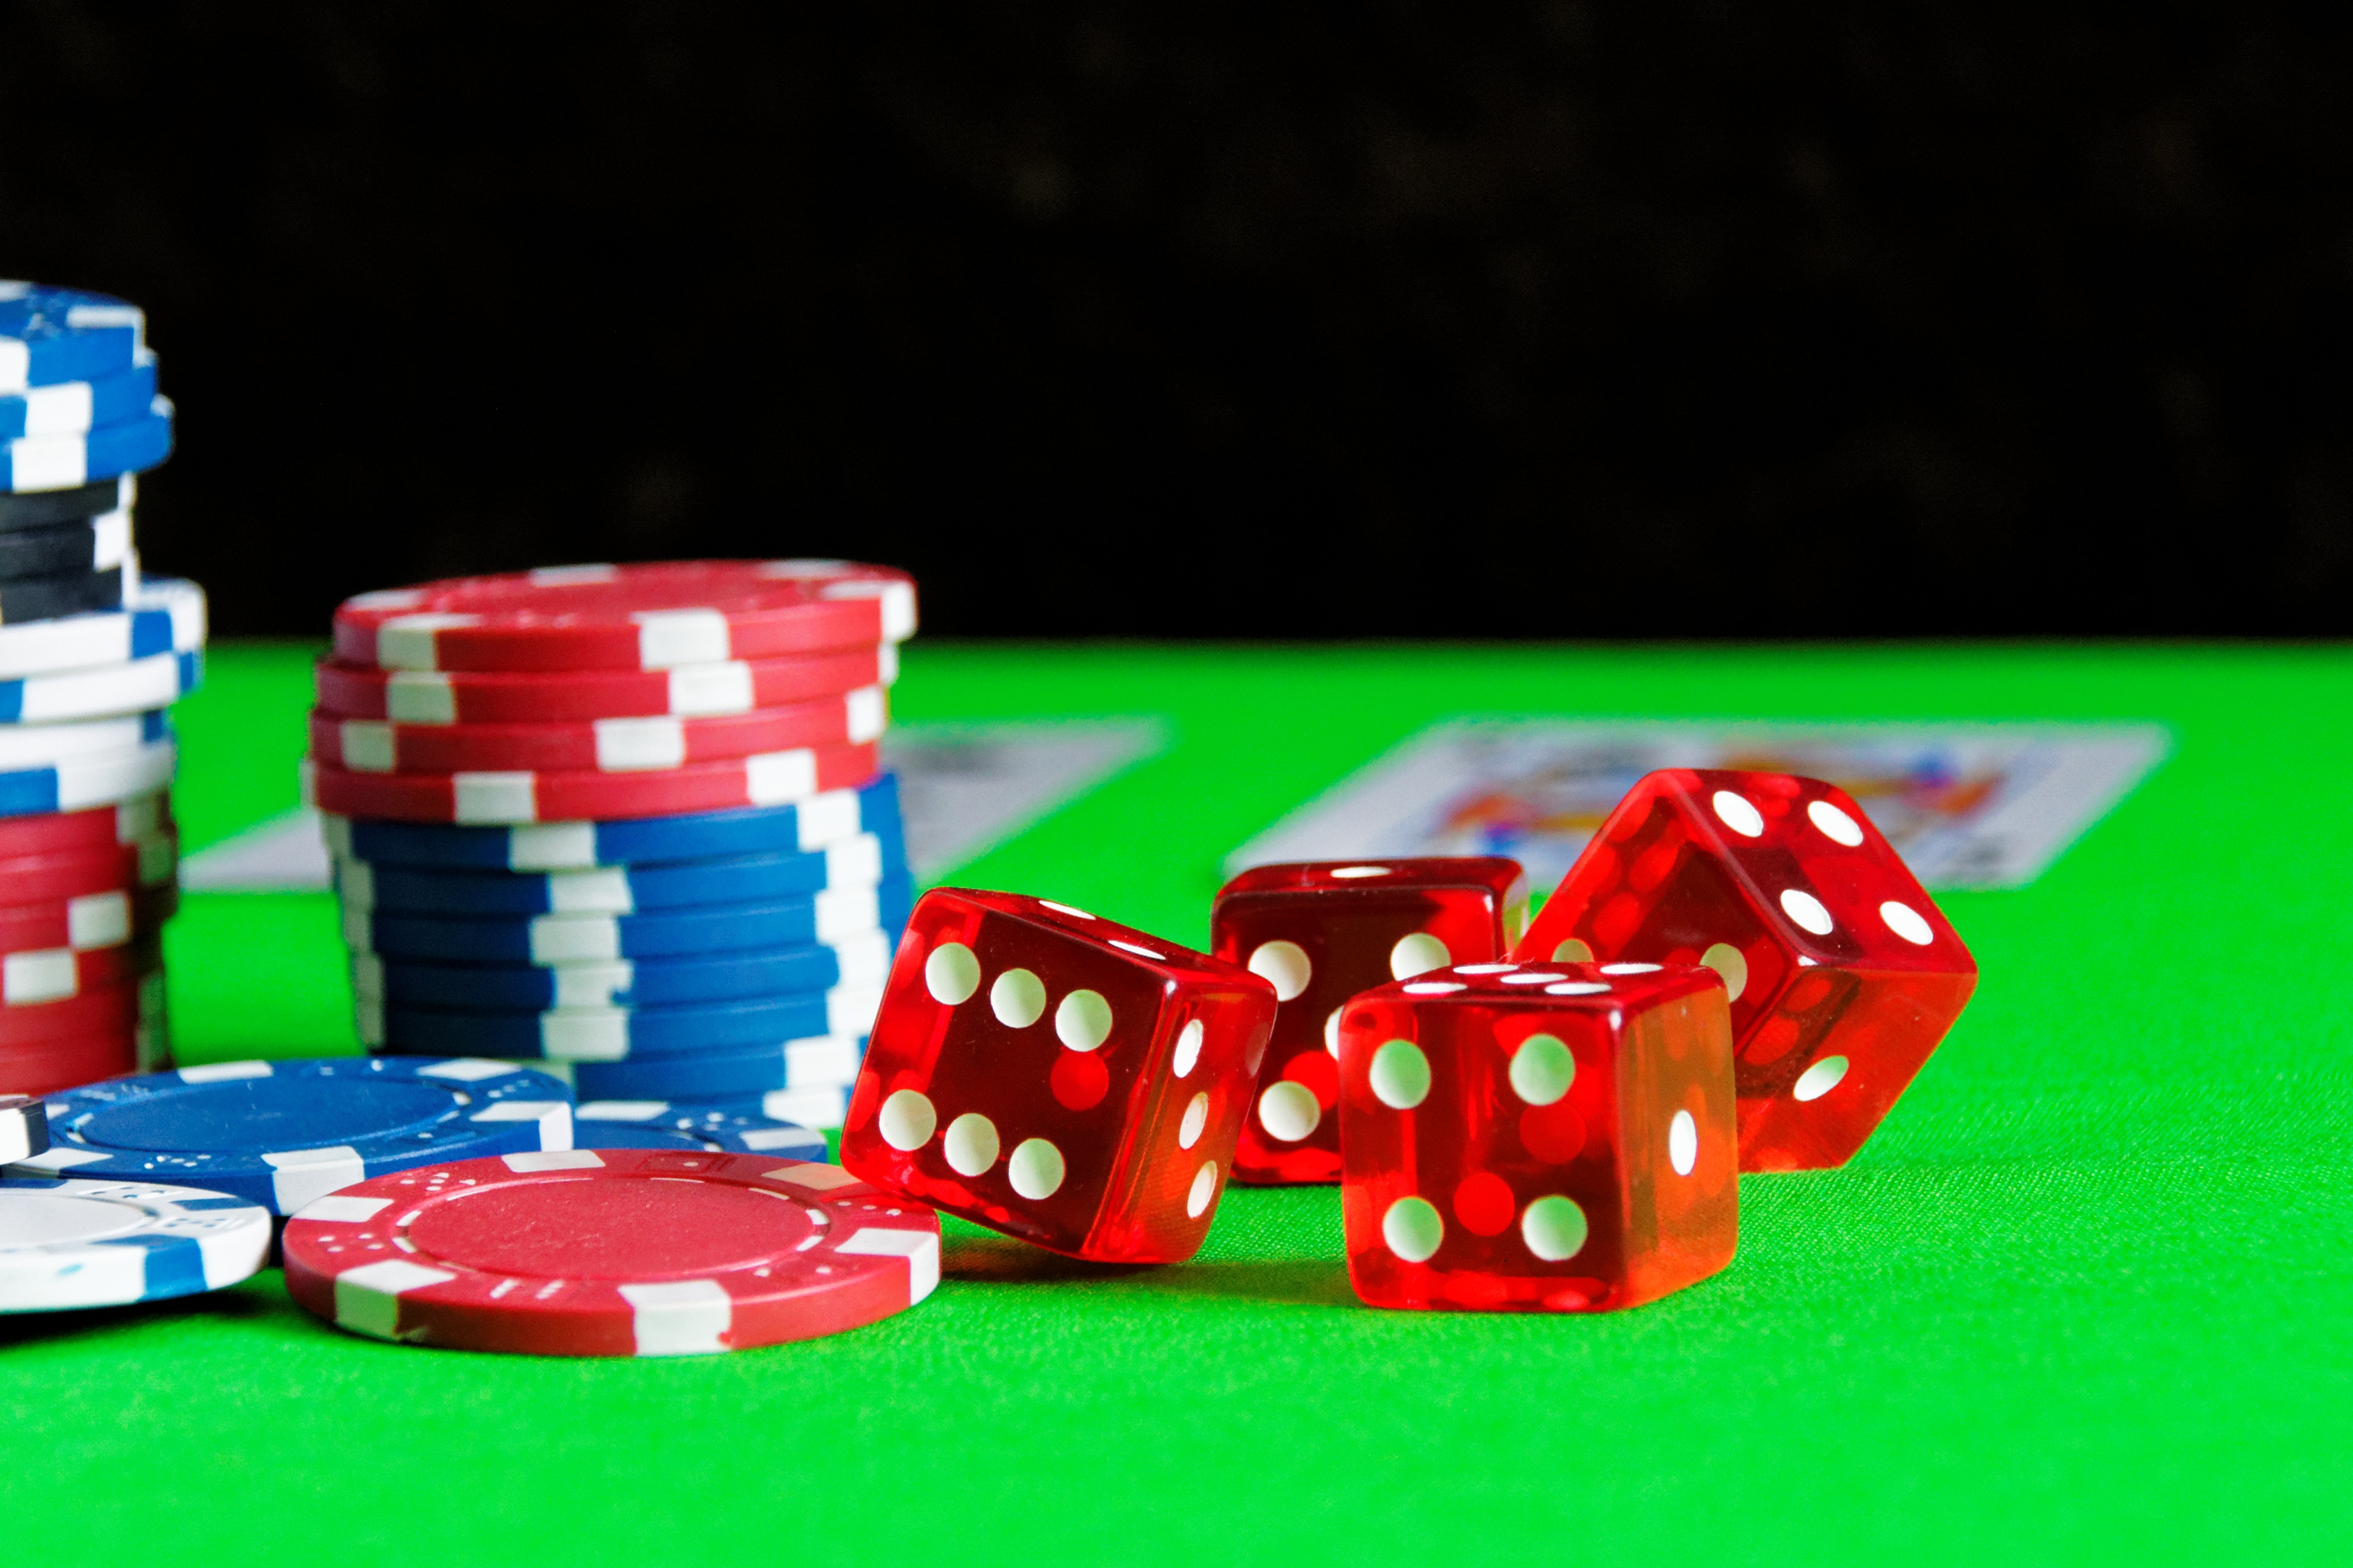
play, recreation, cards, sports, cube, casino, gambling, games, addiction, win, chips, poker, profit, playing cards, card game, poker game, indoor games and sports, tabletop game